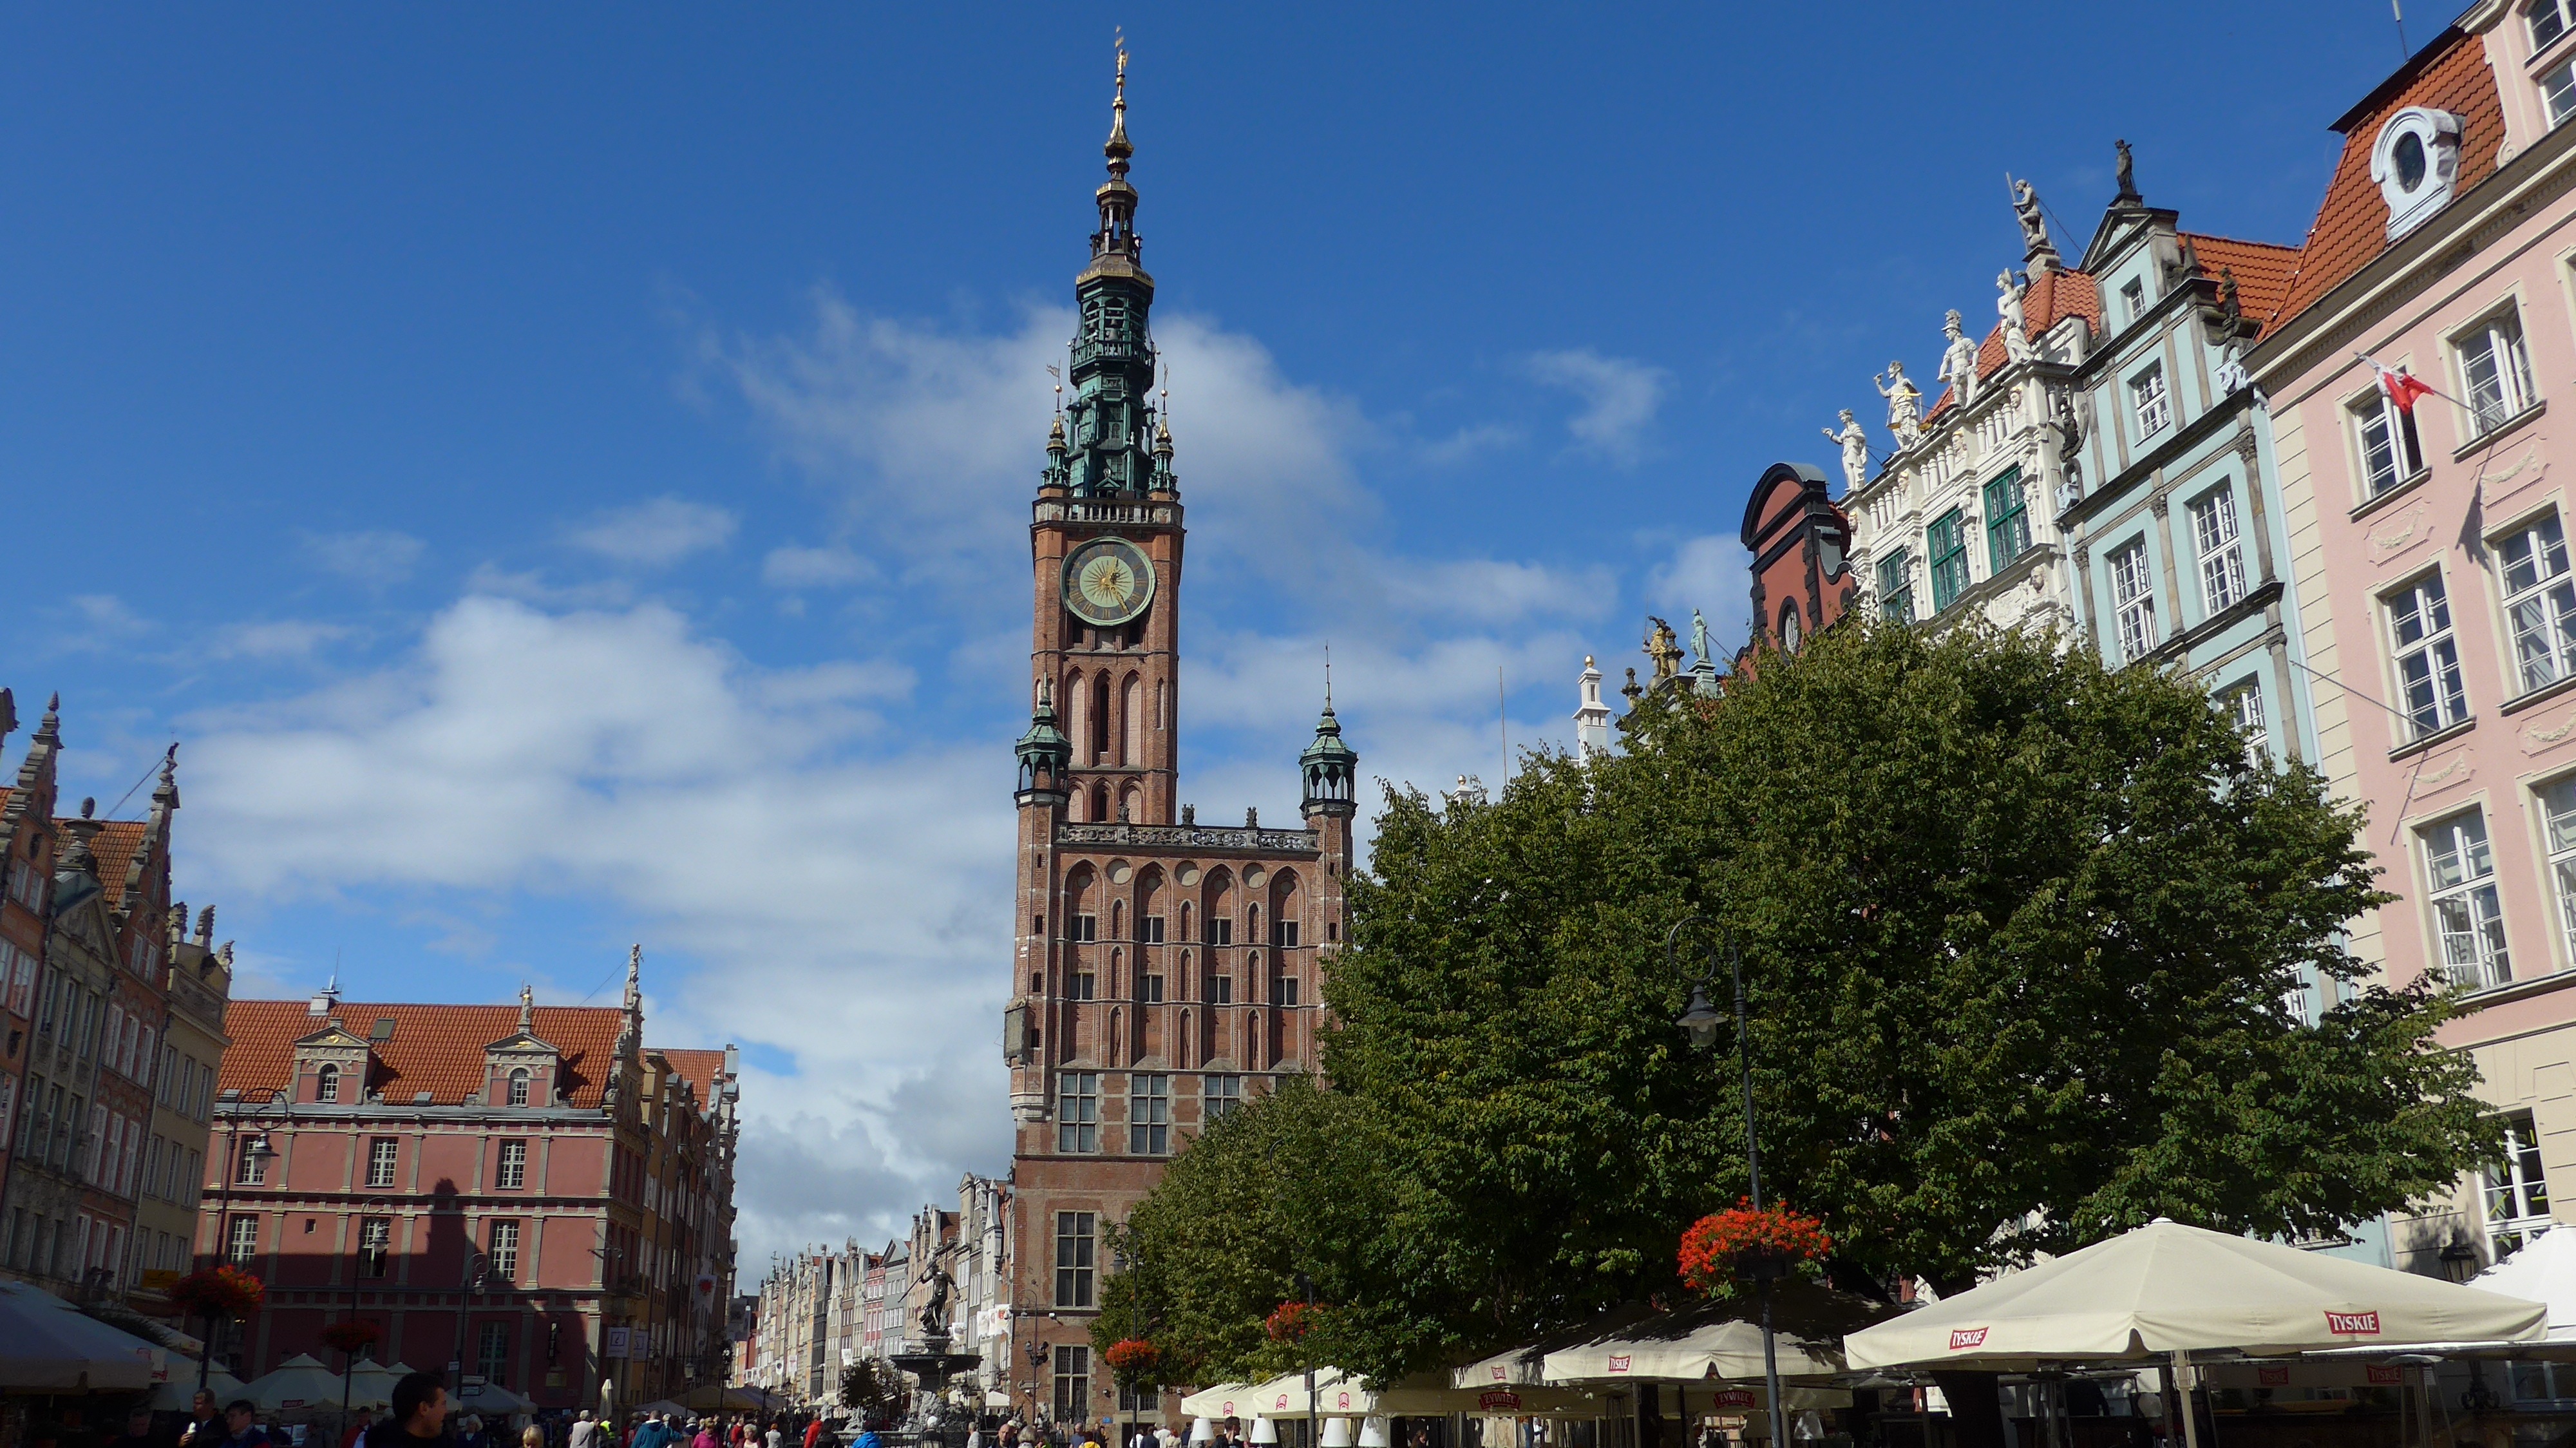
town, city, cityscape, downtown, summer, tower, plaza, landmark, tourism, spire, town square, historical, metropolis, town hall, old buildings, tours, gdansk, human settlement, poland langer markt